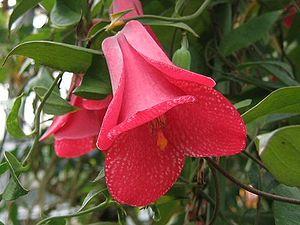
La Patagonie, également appelée « Le Grand Sud », désigne une région géographique appartenant au cône Sud située dans la partie méridionale de l'Amérique du Sud et partagée entre une partie chilienne à l'ouest et une partie argentine à l'est. La Patagonie comprend donc principalement le sud de l’Argentine et le sud du Chili, pour une superficie d'environ 800 000 kilomètres carrés. Ces deux régions, séparées par la cordillère des Andes, abritent des paysages contrastés de montagnes, de glaciers, de pampa, de forêts subpolaires, de littoraux, d'îles et d'archipels. Elles sont habitées depuis plus de dix mille ans par les Sud-Amérindiens, tels les Mapuches, et ont été décrites pour la première fois par l'Italien Antonio Pigafetta dans son récit, publié en 1525, de la première circumnavigation, une expédition entreprise par le navigateur portugais Fernand de Magellan et achevée, après la mort de celui-ci, par l'espagnol Juan Sebastián Elcano. Après une colonisation lente et difficile, une partie de la population autochtone aujourd'hui est métissée qu'on peut qualifier de « sudaméricano-européenne ».